Samantha Morton

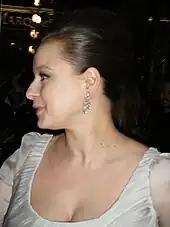
Morton at the 62nd British Academy Film Awards on 8 February 2008

In 2006, she played the Moors murderess Myra Hindley in the television film "Longford". Set between 1967 and 1997, the film depicts the relationship between the child murderer and Lord Longford, the politician who spent years campaigning (ultimately unsuccessfully) for her release. "Longford" was a critical success and premiered with 1.7 million viewers. Morton, however, was severely criticised by the relatives of the children who were killed by Hindley and Ian Brady, but she insisted, "It is my duty as a performer to raise issues [...] we're afraid to look at". She received a Best Supporting Actress nomination at the 59th Primetime Emmy Awards, and won at the 65th Golden Globe Awards.